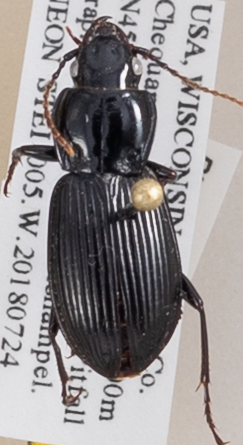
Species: Pterostichus novus
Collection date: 2018-07-24
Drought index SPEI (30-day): -0.71
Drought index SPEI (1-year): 0.17
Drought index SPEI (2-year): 2.09